Ryton Pools Country Park

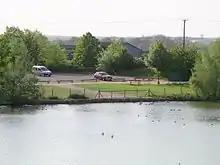
One of the pools and one of the car parks at Ryton Pools

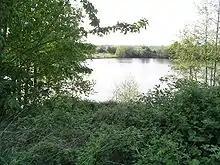
Photo of one of the pools from the top of a high bank on one side of the pool

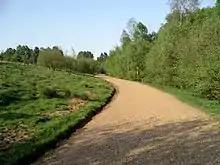
A shale path in the park

Ryton Pools Country Park is a country park one mile (1.6 km) south west of the village of Ryton on Dunsmore in Warwickshire, England. The park occupies an area of about and contains four pools, the largest of which covers approximately . Professional park rangers are employed to look after the varied flora and fauna of the park as well as the general maintenance of pathways and buildings.